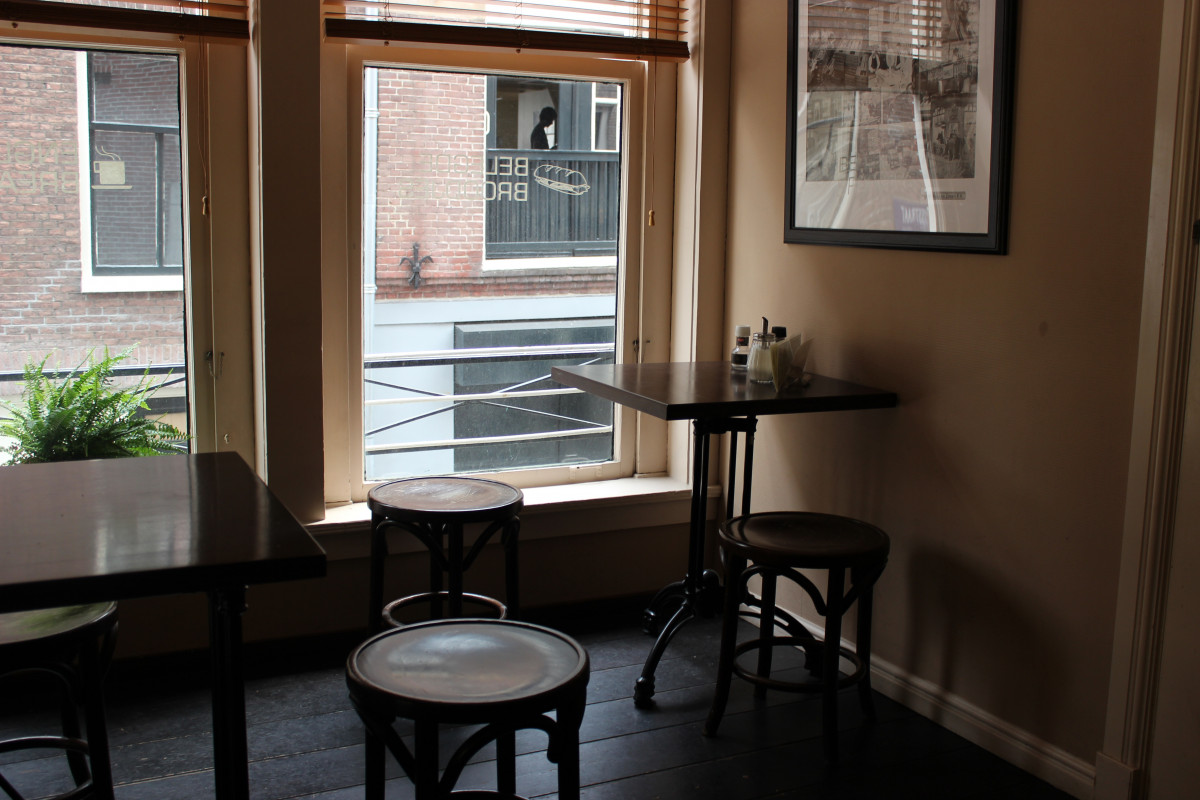
Tags: coffee shop, house, floor, stool, restaurant, home, cottage, kitchen, property, diner, living room, apartment, interior design, hardwood, condominium, real estate, dining room